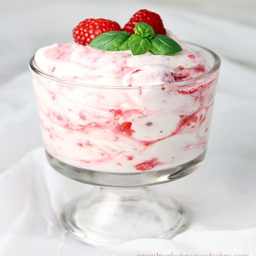
with ingredients , you can whip up food in no time !